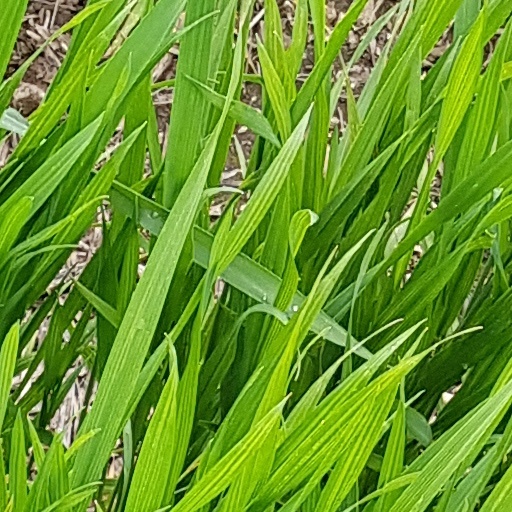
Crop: wheat